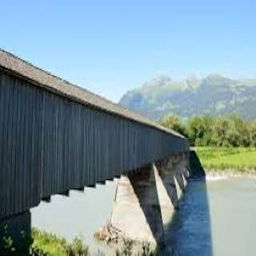
Old Rhine Bridge